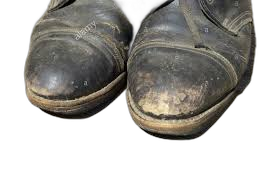
Waste category: shoes